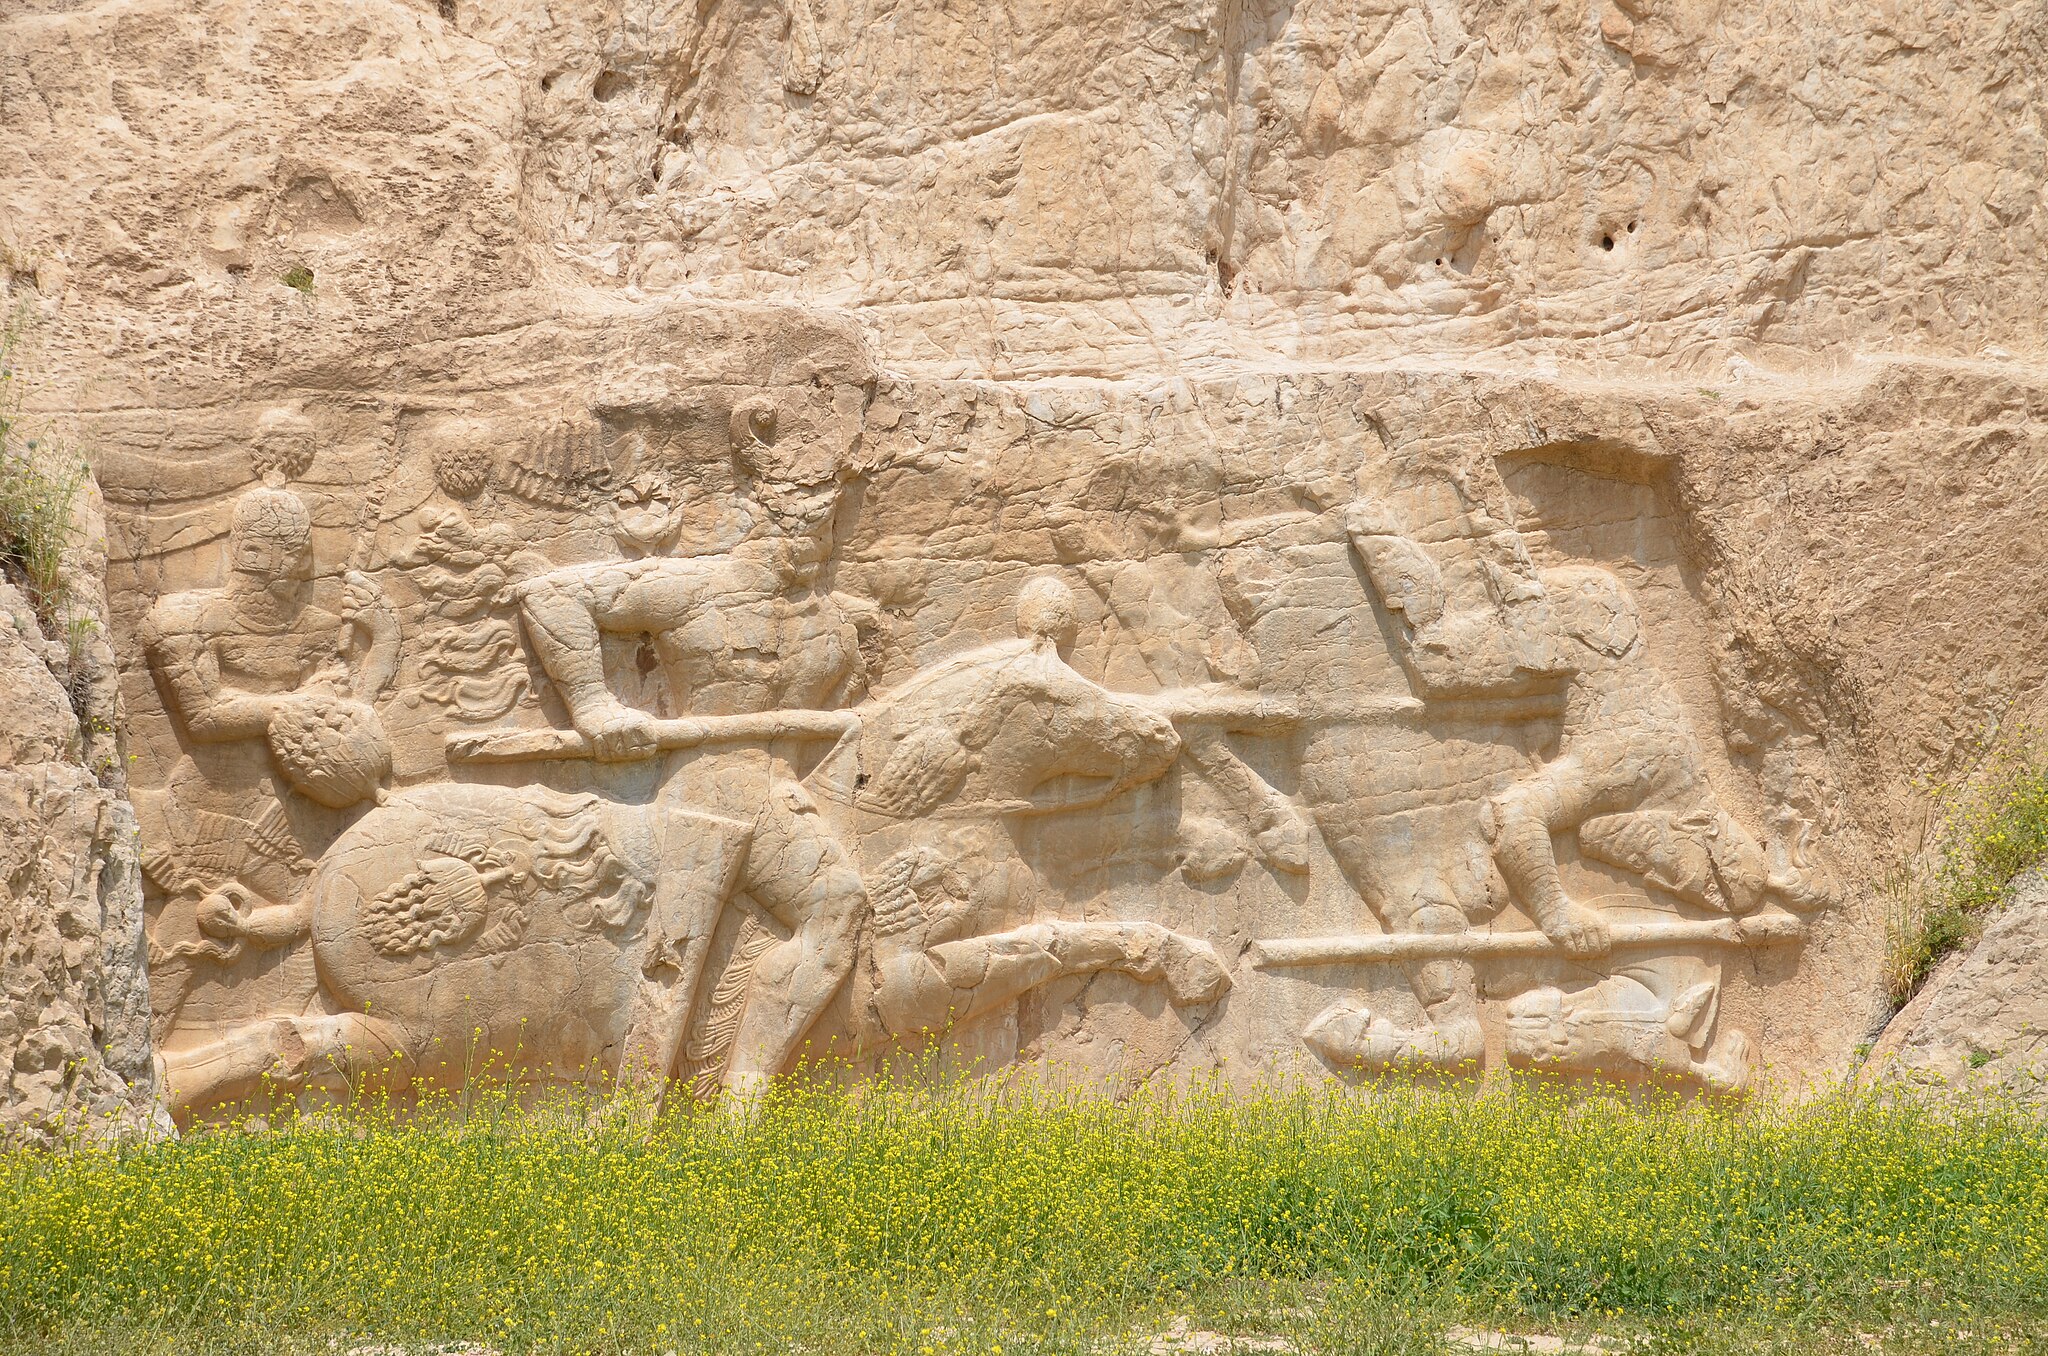
Title: Equestrian relief of Hormizd II, c AD 303–309, Naqsh-e Rostam, Iran (48098806707)
Description: The equestrian victory of Hormizd II (r.303-309) is immediately below Achaemenid tomb II (Artaxerxes?) and a vanished relief of Shapur II. It shows how king Hormizd unhorses an enemy, who may be identified with king Papak of Armenia, or perhaps one of the kings of the Kushans in the far east. Source Livius.org www.livius.org/articles/place/naqs-e-rustam/naqs-e-rustam
Date: 22 April 2019, 10:40 (according to Exif data)
Categories: Relief of equestrian combat of Hormizd II, Photographs by Carole Raddato, Flickr images reviewed by FlickreviewR 2, Iran photographs taken on 2019-04-22